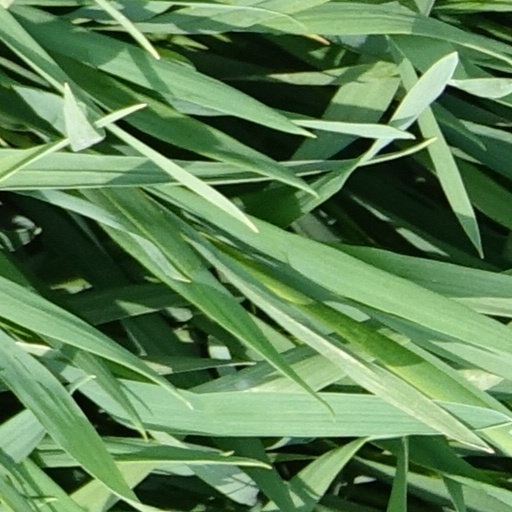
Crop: wheat